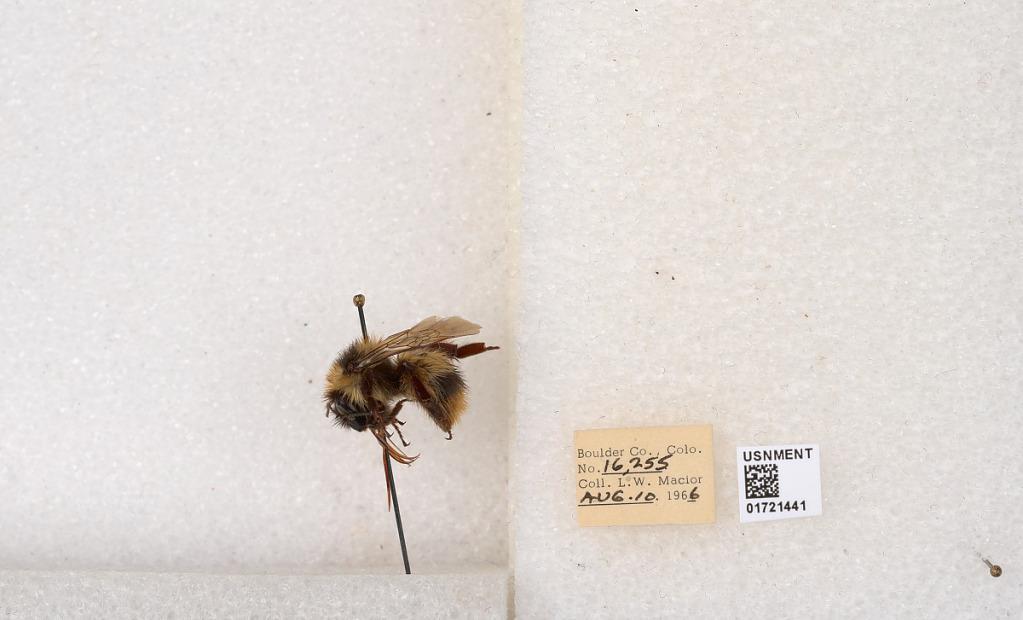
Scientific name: Bombus kirbyellus
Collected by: L. Macior
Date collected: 1966-8-10
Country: United States
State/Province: Colorado
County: Boulder
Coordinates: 40.0925, -105.358